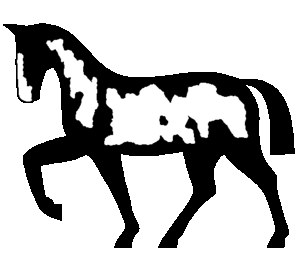
Overo est le nom de plusieurs robes du cheval génétiquement rattachées au groupe des robes pie, et donc caractérisées par de larges marques blanches associées à une couleur de robe plus foncée. Par défaut, le nom « overo » désigne un phénotype de taches blanches répandues horizontalement sur la tête, l'encolure et les flancs du cheval, ne franchissant pas la ligne du dos, avec des jambes colorées.